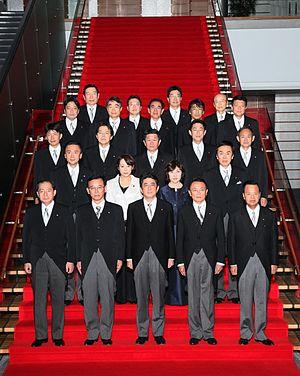
Le Gouvernement Abe II est le 96ᵉ cabinet de l'État du Japon, nommé le 26 décembre 2012 par le nouveau Premier ministre Shinzō Abe et officiellement investi par l'empereur le jour même. Il s'agit de la deuxième administration formée par Shinzō Abe, cinq ans après la fin de la première qui a duré de 2006 à 2007. Le Parti libéral-démocrate et le Kōmeitō, qui étaient dans l'opposition de 2009 à 2012, constituent ce gouvernement après avoir remporté les élections législatives du 16 décembre 2012.